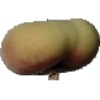
Label: Peach Flat 1